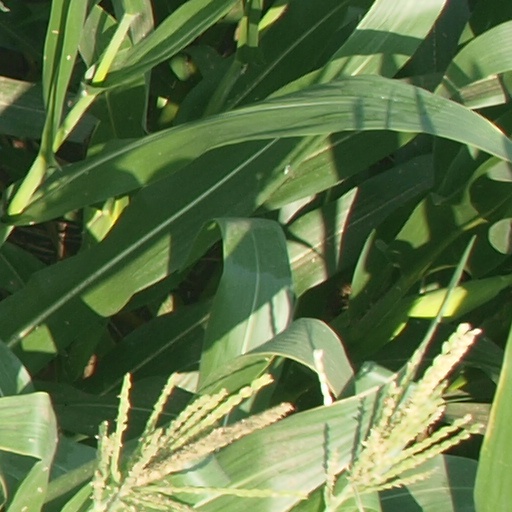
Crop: maize; corn